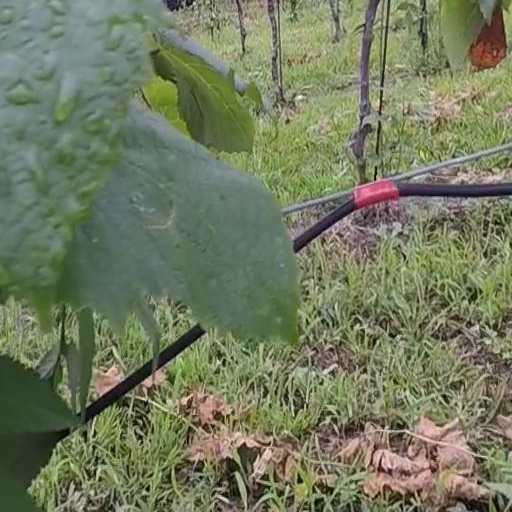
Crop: grape